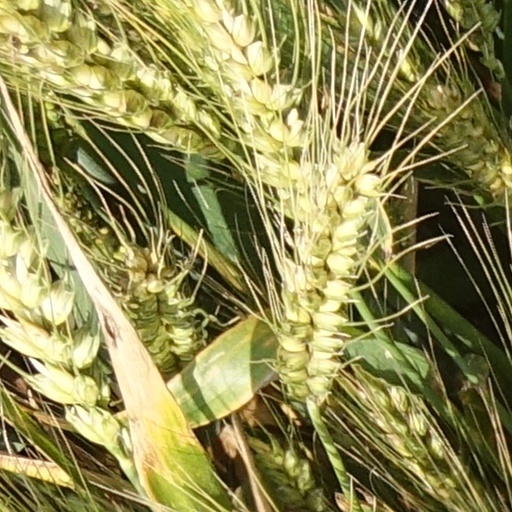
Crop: wheat